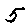
Label: 5